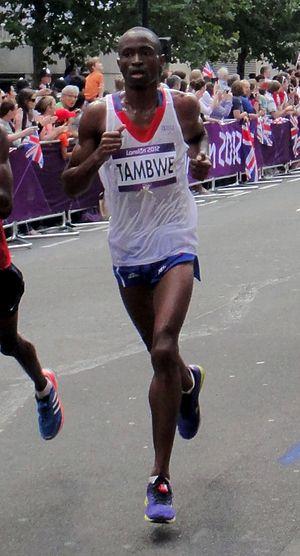
Patrick Tambwe Ngole né le 5 mai 1975 à Kinshasa, est un athlète franco-congolais spécialiste du marathon.